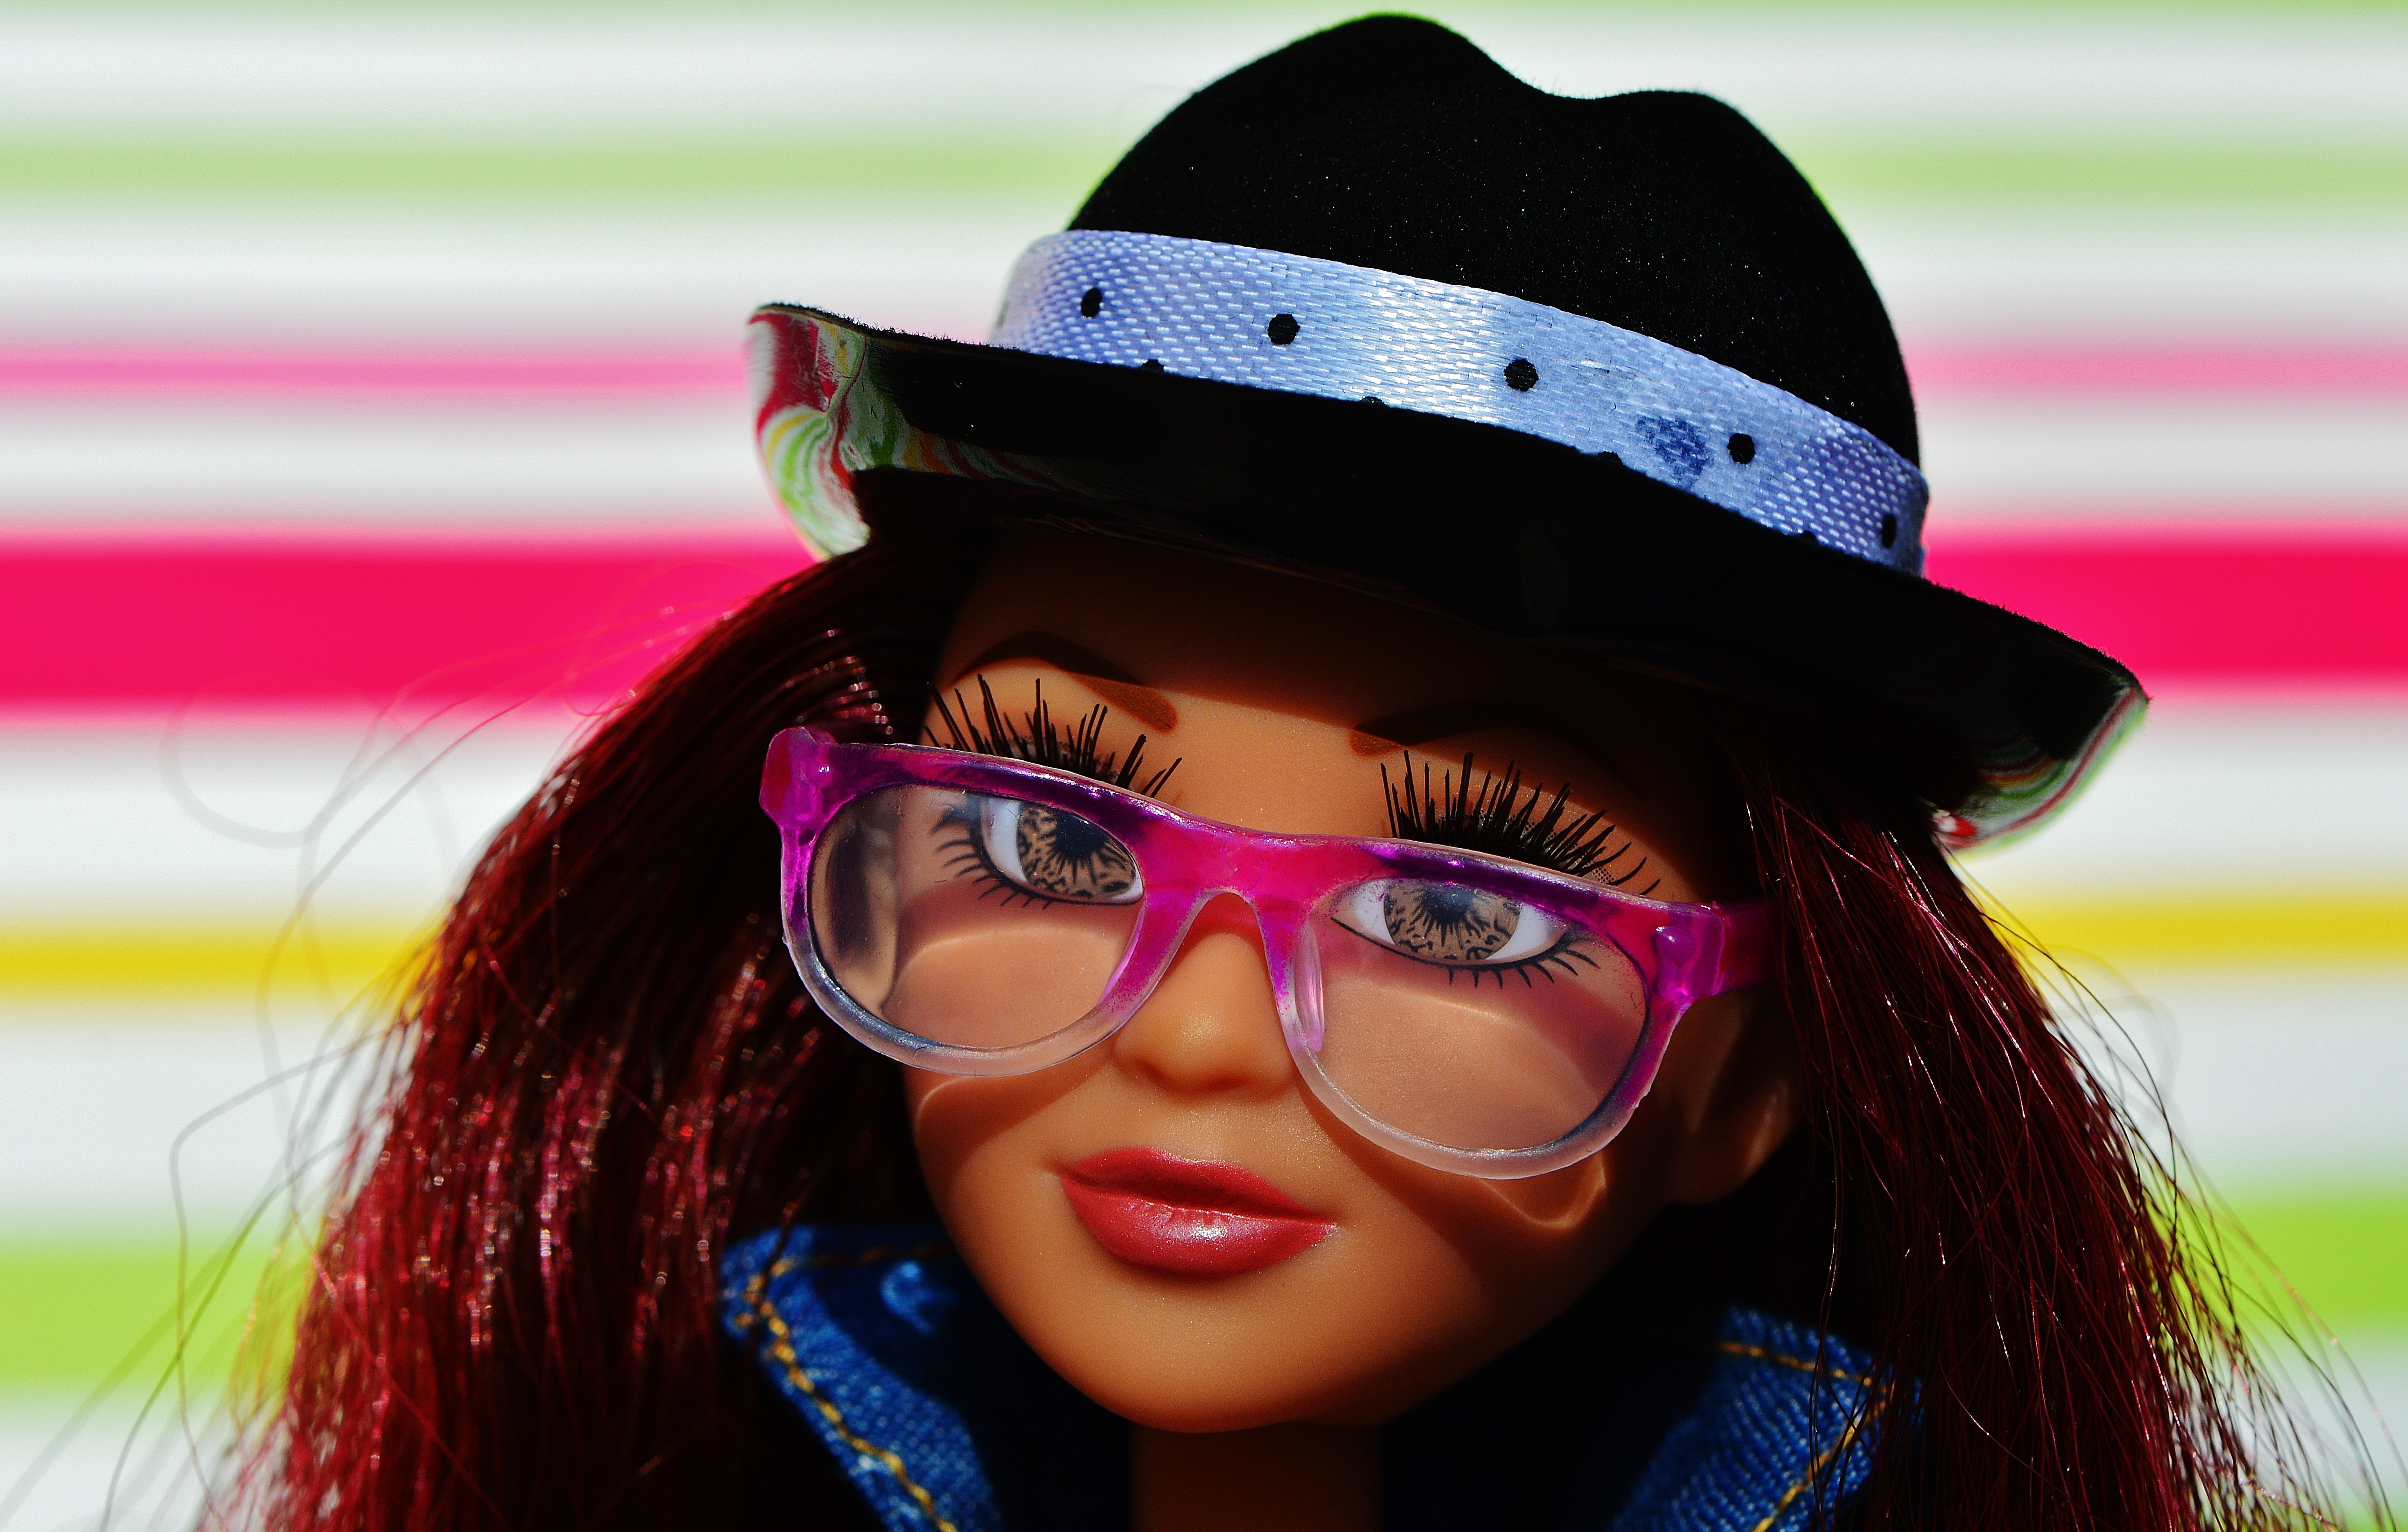
girl, hair, photography, play, red, color, hat, blue, facial expression, hairstyle, smile, close up, face, doll, nose, eyes, fun, figure, sunglasses, eye, glasses, head, eyewear, beauty, beautiful, pretty, organ, charming, children toys, girls toys, vision care